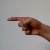
The image shows a hand gesture representing the letter 'G' in Indian Sign Language.